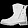
Label: Ankle boot